DeLaurenti Food & Wine

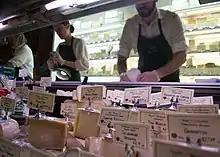
Cheese selection

Lonely Planet has described the business as "a great place for any aficionado of Italian foods to browse and sample". Dylan Joffe included DeLaurenti in Thrillist's 2016 list of "The Secret Hidden Gems of Pike Place Market". The business was included in "Seattle Weekly" 2016 list of "Top 12 Spots for Cheese Addicts in Seattle". In 2021, Aimee Rizzo of "Seattle Magazine" called DeLaurenti one of the city's "best-kept secrets" with "an extremely diverse" wine selection.